Xerospermophilus

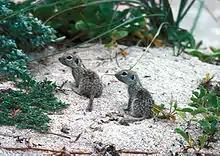
Spotted ground squirrels

Pygmy ground squirrels are small ground squirrels in the genus Xerospermophilus, family Sciuridae, containing four species from Mexico and the United States. The members of this genus were formerly placed in the large ground squirrel genus "Spermophilus". Since DNA sequencing of the cytochrome "b" gene showed that "Spermophilus" (as then defined) was paraphyletic to the prairie dogs and marmots, this group is now separated, along with six other genera. Within the genus, the Mohave ground squirrel and the round-tailed ground squirrel were thought to be close relatives, sometimes a subgenus "Xerospermophilus", while the spotted ground squirrel and the Perote ground squirrel were formerly placed in the subgenus (now a genus) "Ictidomys".